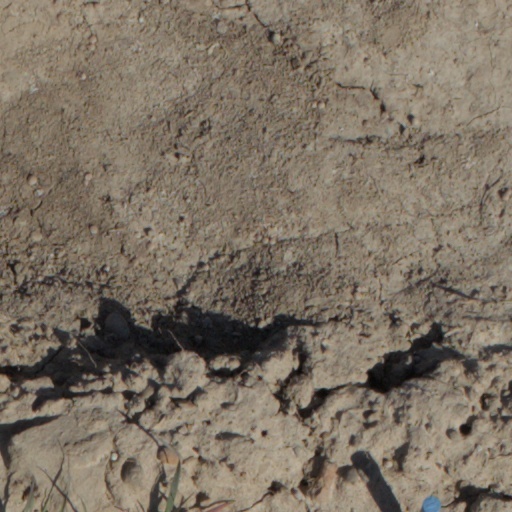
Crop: wheat